Mississippi

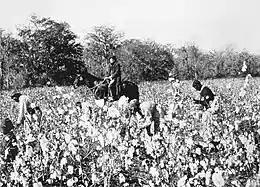
Slaves picking cotton while being observed by an overseer on horseback, c. 1850

"Note: Births in table do not add up, because Hispanics are counted both by their ethnicity and by their race, giving a higher overall number."